Xabi Alonso

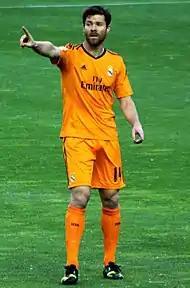
Alonso with Real Madrid in 2014

Alonso's second season at Real Madrid started with the arrival of a new manager, José Mourinho. He was given the number 14 jersey after the departure of vice-captain Guti. He scored his only goal of the season against Real Murcia in the Copa del Rey, and helped the team win the Copa del Rey for the first time in 18 years.